Dane Elkins

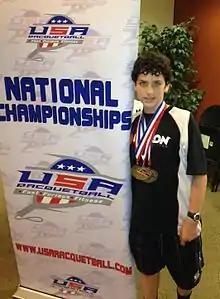
USAR National Singles Championship, 2013

In July 2013 at the 45th annual WOR Championships, Elkins made the national outdoor team in singles and doubles.